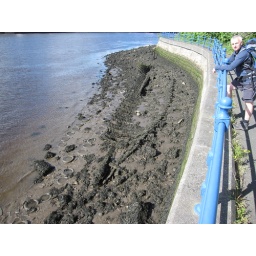
A boat wreck by the river in Walker Park 1